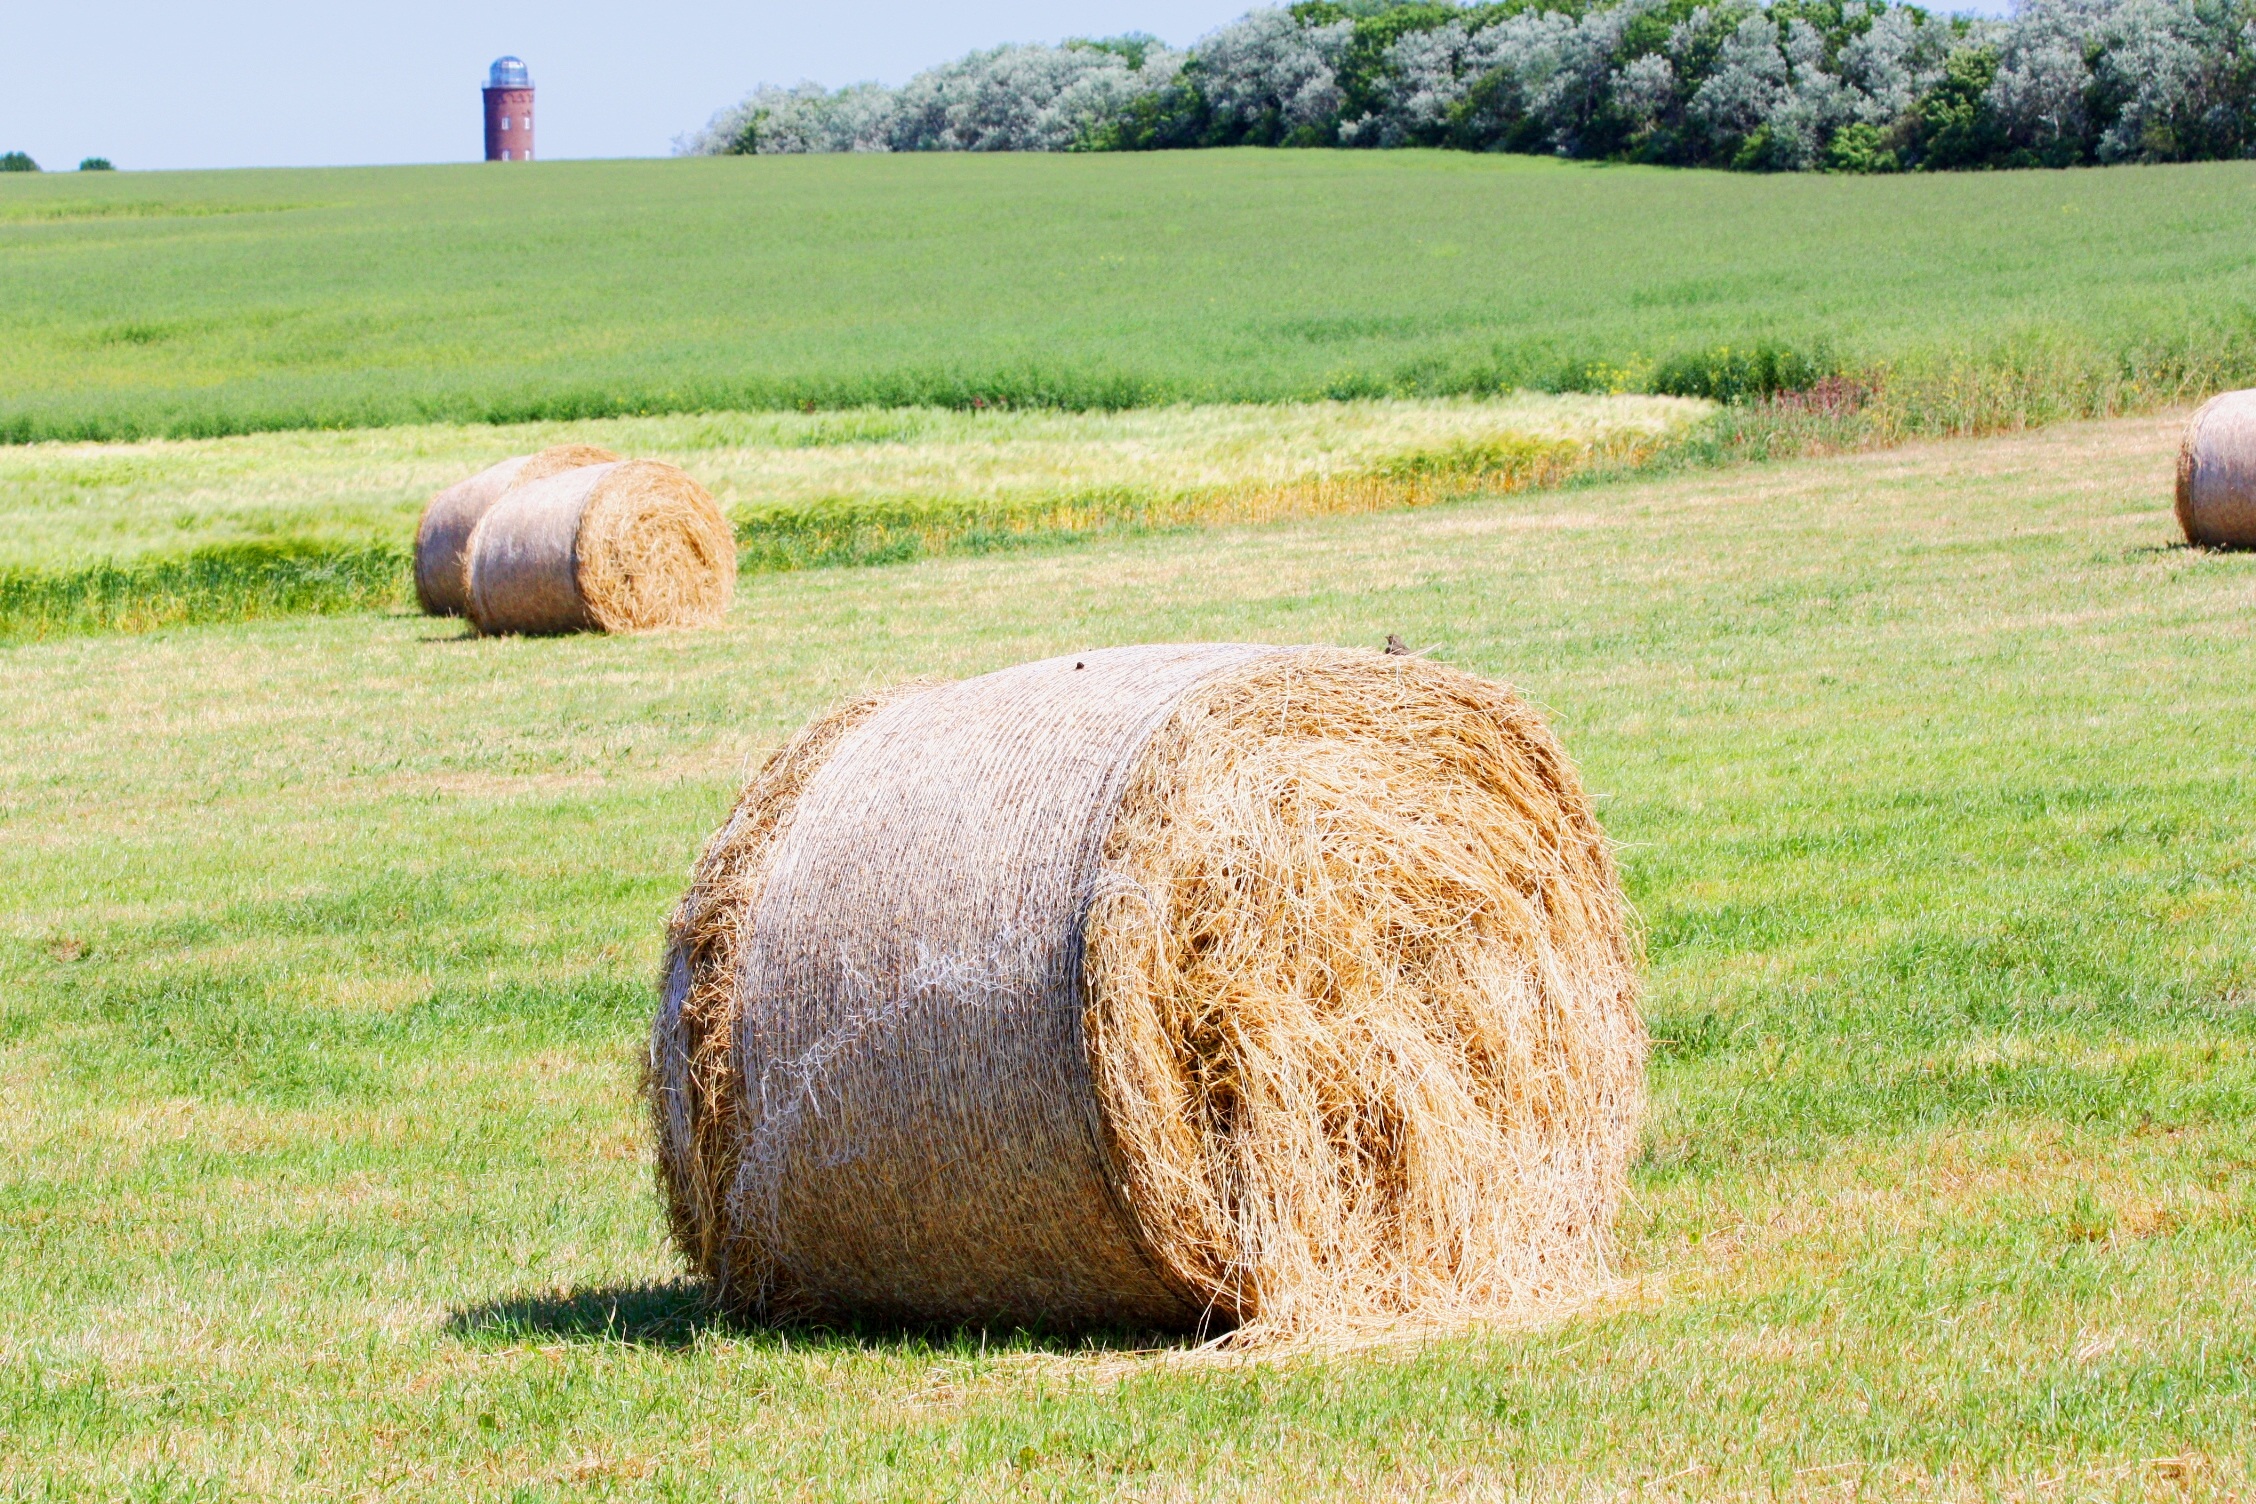
grass, plant, hay, field, farm, lawn, meadow, prairie, green, pasture, grazing, soil, agriculture, grassland, straw, mow, straw bales, rural area, man made object, rugen, grass family